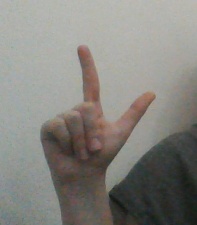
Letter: laam